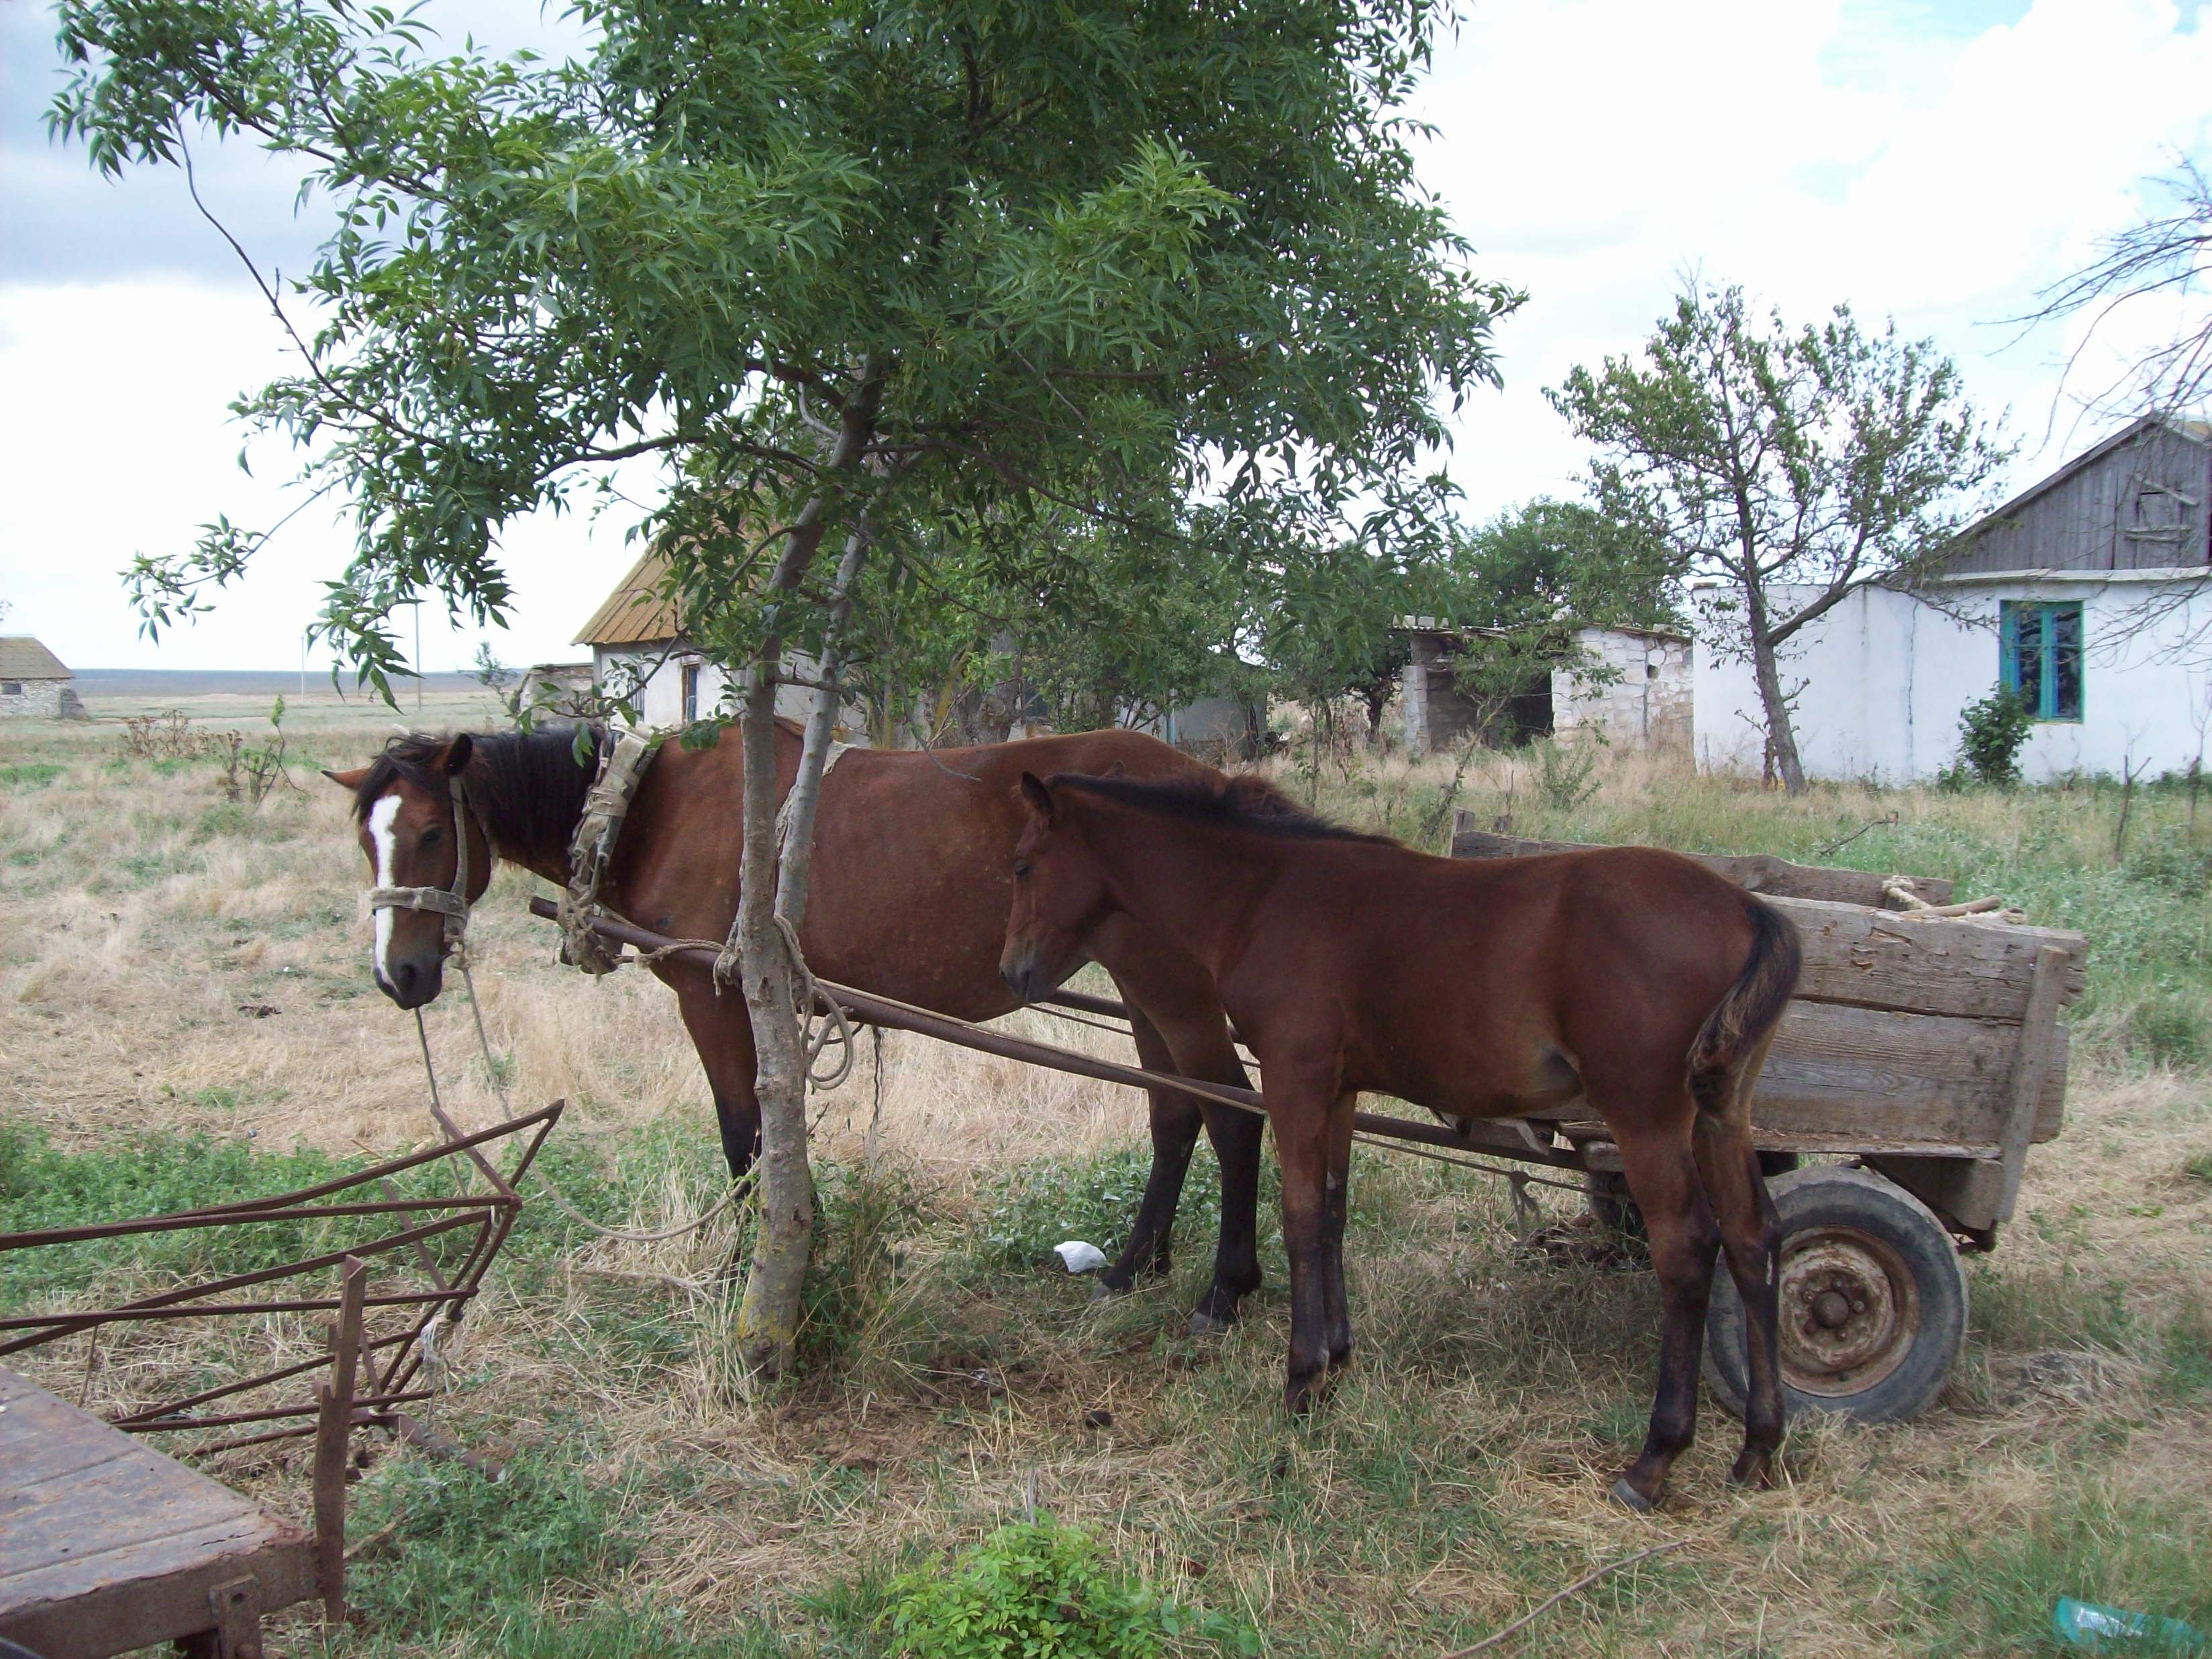
animal, background, animals, nature, winter, lemur, white, head, mammal, tiger, beautiful, wild, wildlife, cat, zoo, cage, enclosure, portrait, cute, park, domestic, face, field, scene, funny, horse harness, horse, mare, rein, bridle, pack animal, stallion, ranch, horse like mammal, horse tack, pasture, mustang horse, horse supplies, mane, tree, grass